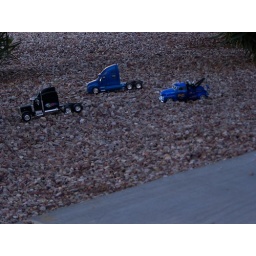
trucks in the rocks